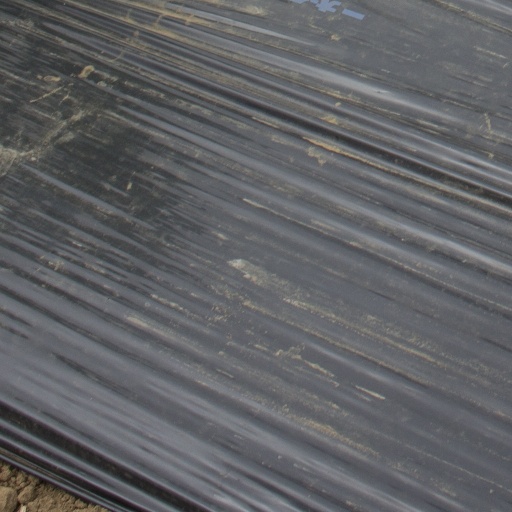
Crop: Jerusalem artichoke